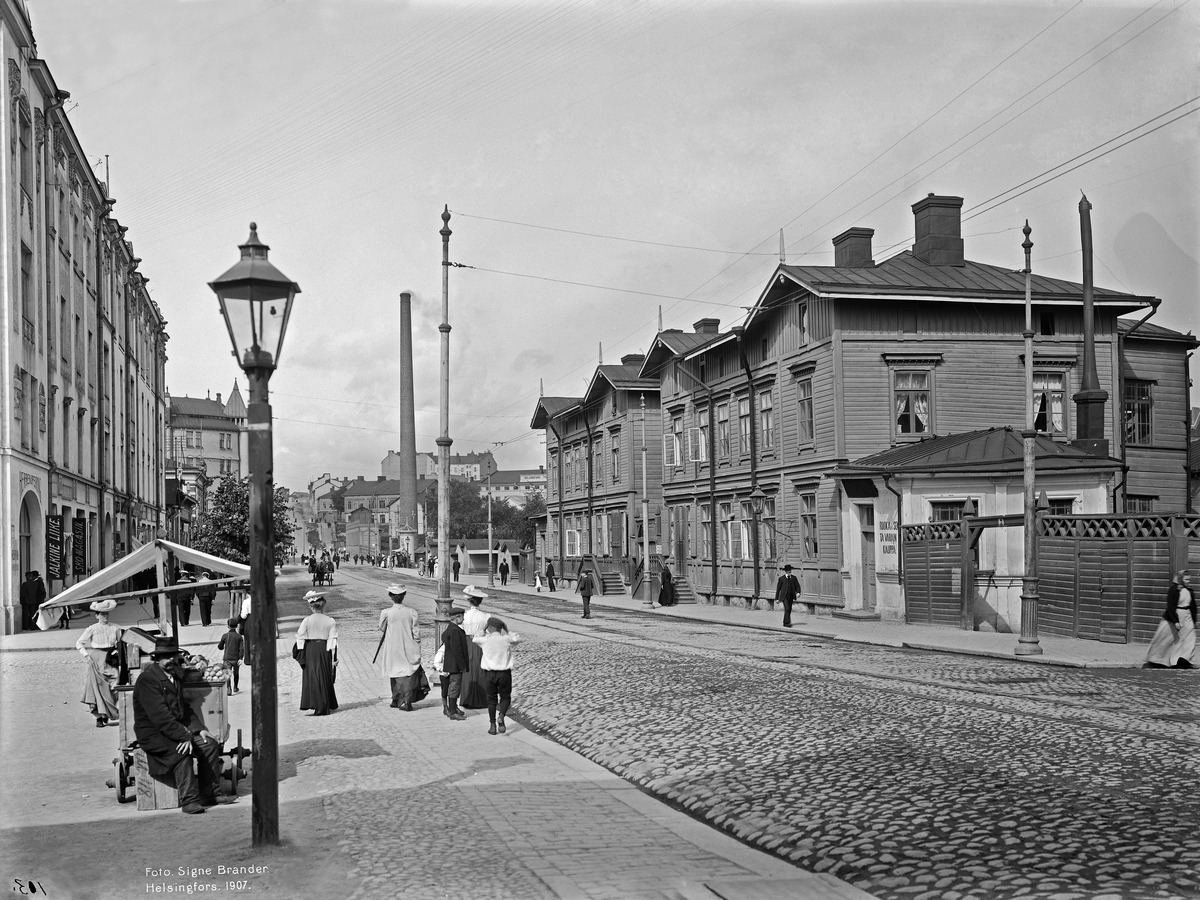
Siltasaarenkatu 7, 9
sisällön kuvaus: Siltasaarenkatu 7, 9.  Nykyinen Hakaniementori.  Vasemmalla Siltasaarenkatu 12. mustavalkoinen
Kuvaaja: Brander, Signe, valokuvaaja
Ajankohta: kuvausaika 1907
Paikka: Suomi, Uusimaa, Helsinki, Siltasaari Helsinki, Siltasaarenkatu 12.  Hakaniementori
Aiheet: puurakennukset, katuvalaistus, katukauppa